Paris, Texas

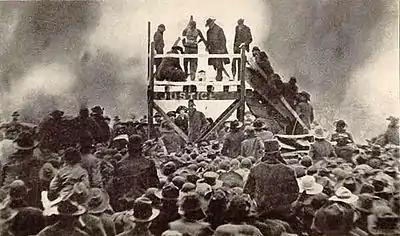
Lynching of Henry Smith, Paris Fairgrounds, 1893

Paris has had a white majority with a significant Black minority for most of its history. The city is deeply segregated and race relations in Paris have a bloody history and are deeply polarized, turbulent, and sometimes explosive.